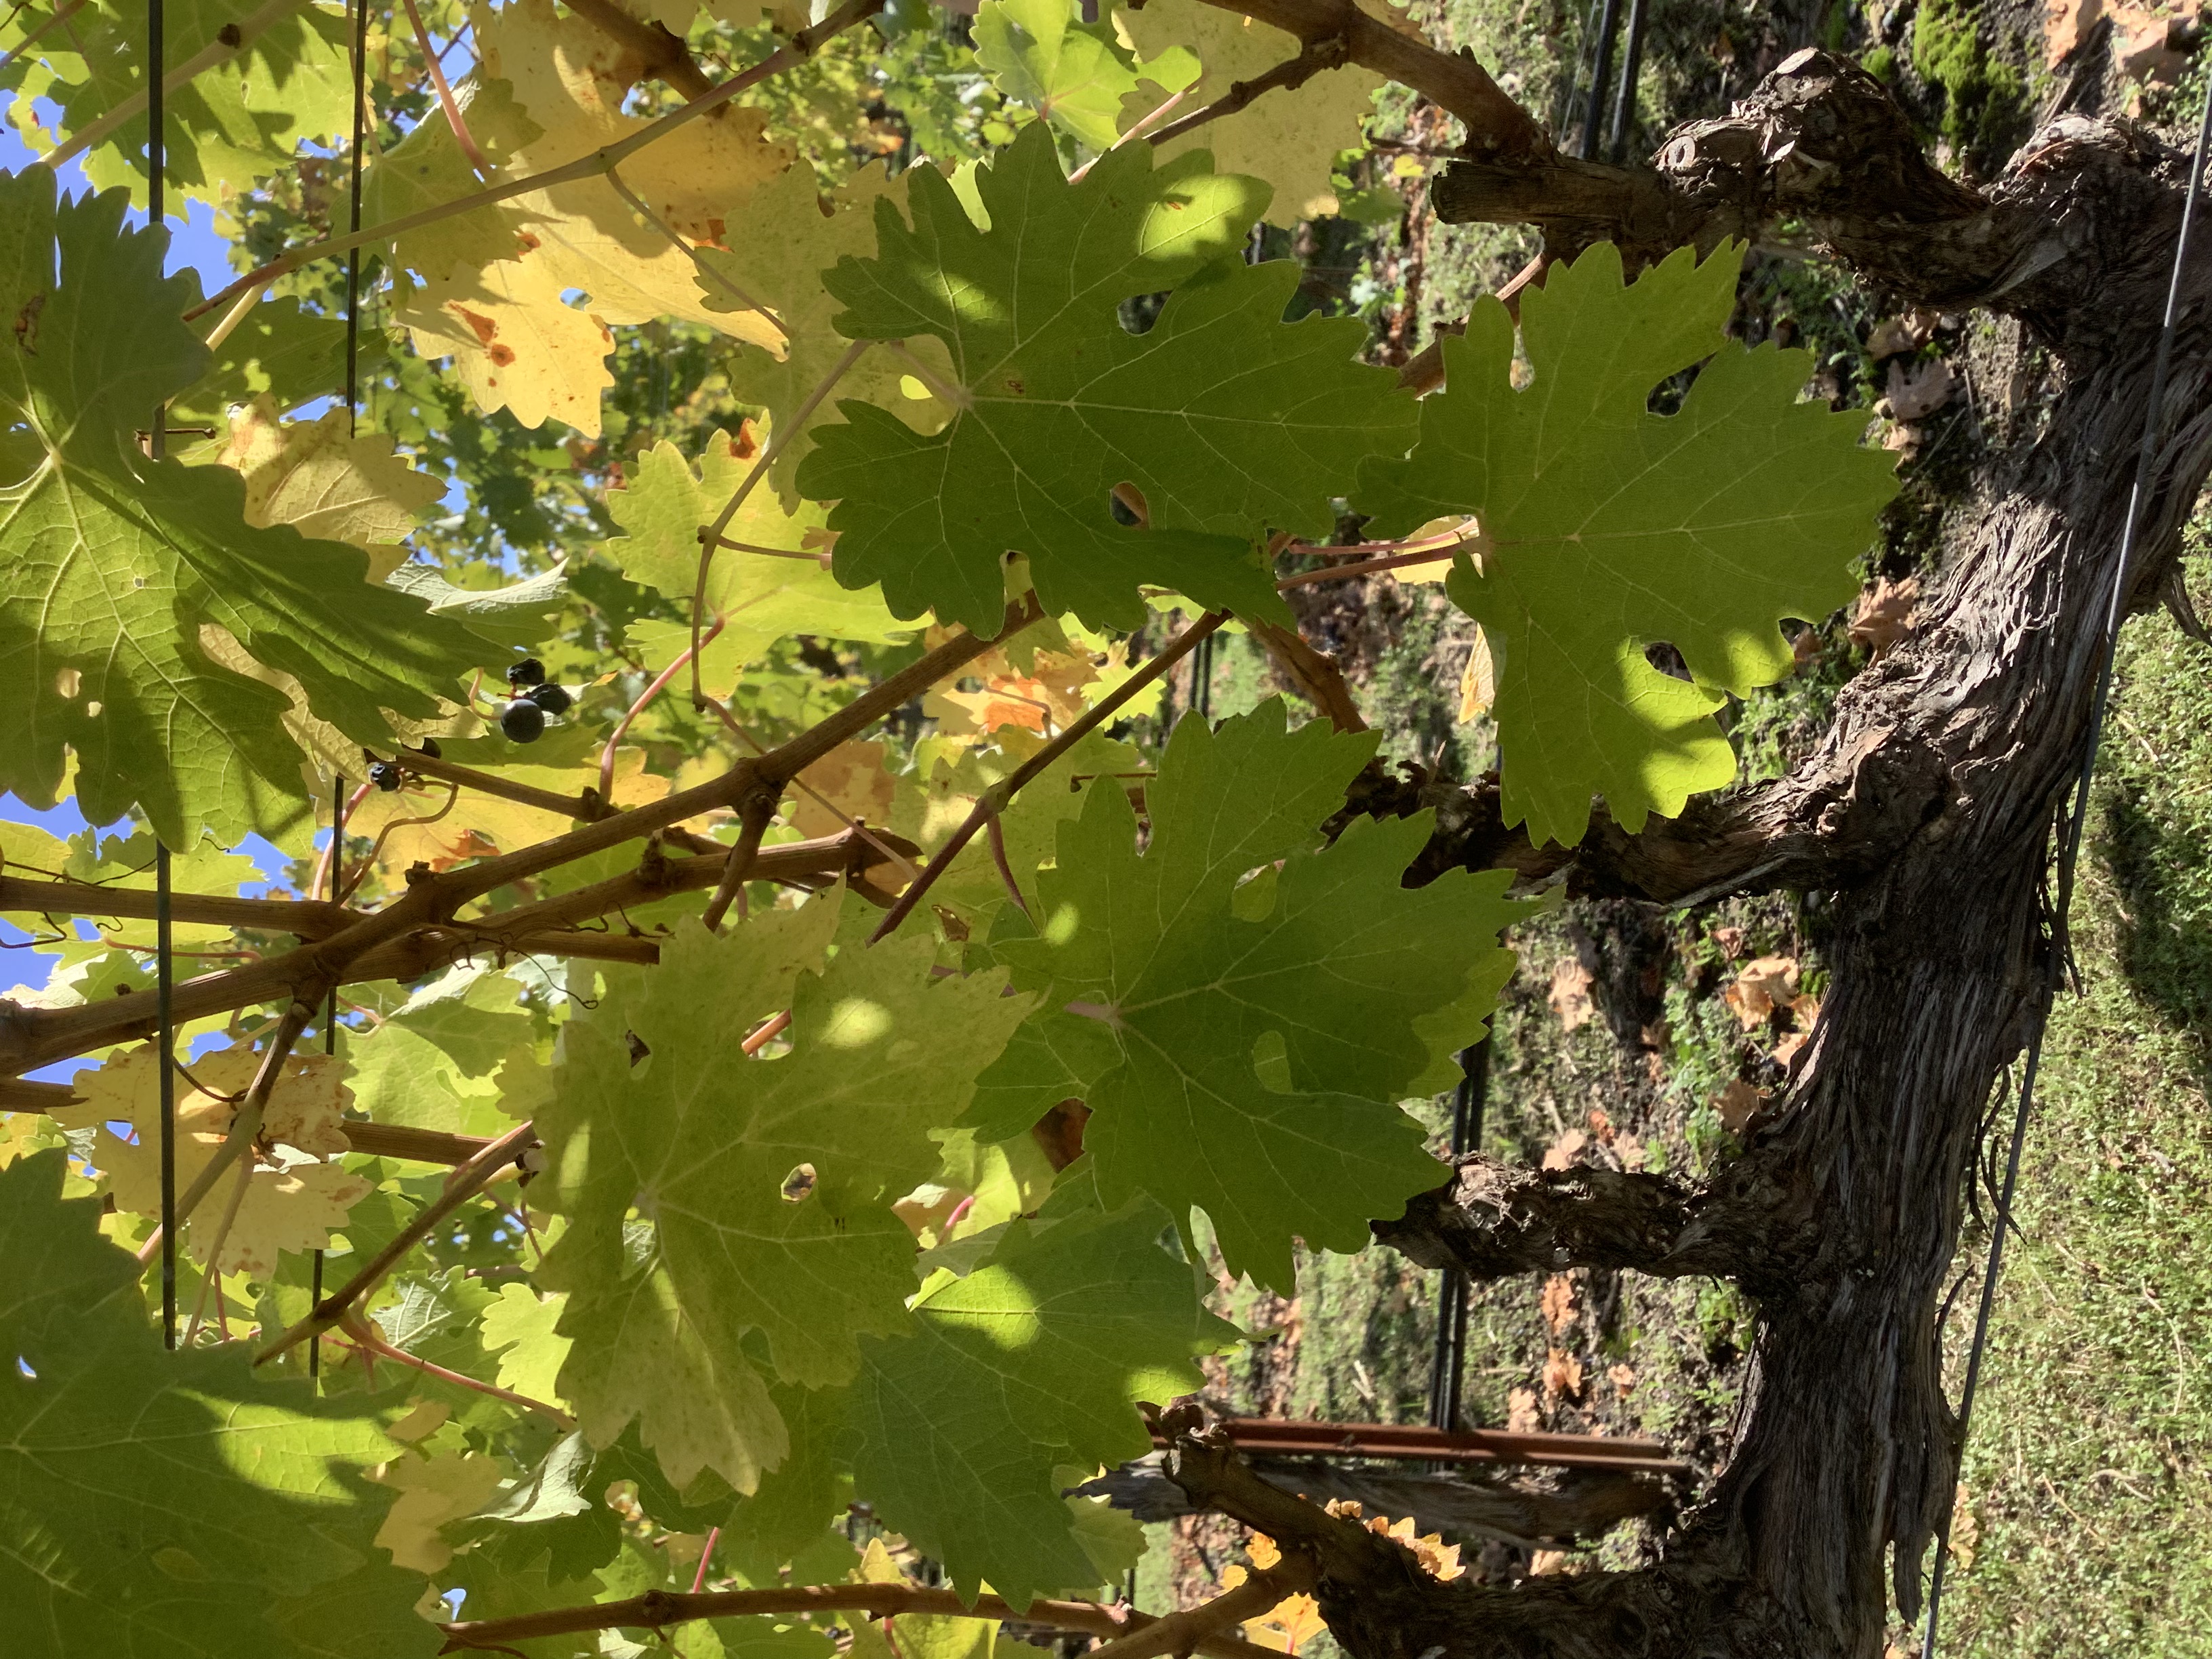
Label: No Virus